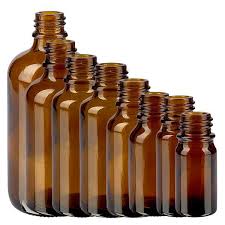
Label: glass